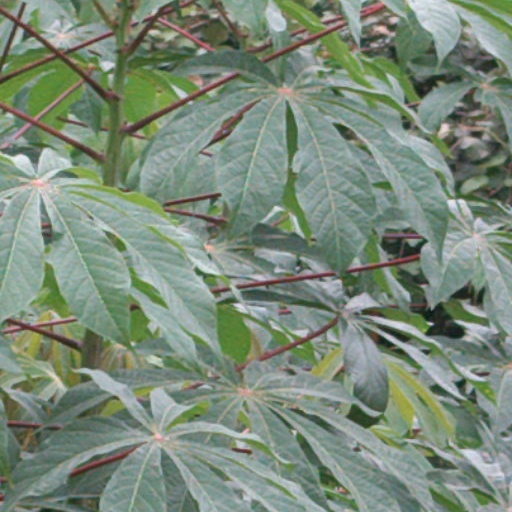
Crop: cassava